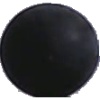
Label: Grape Blue 1